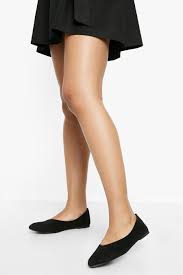
Label: Ballet Flat